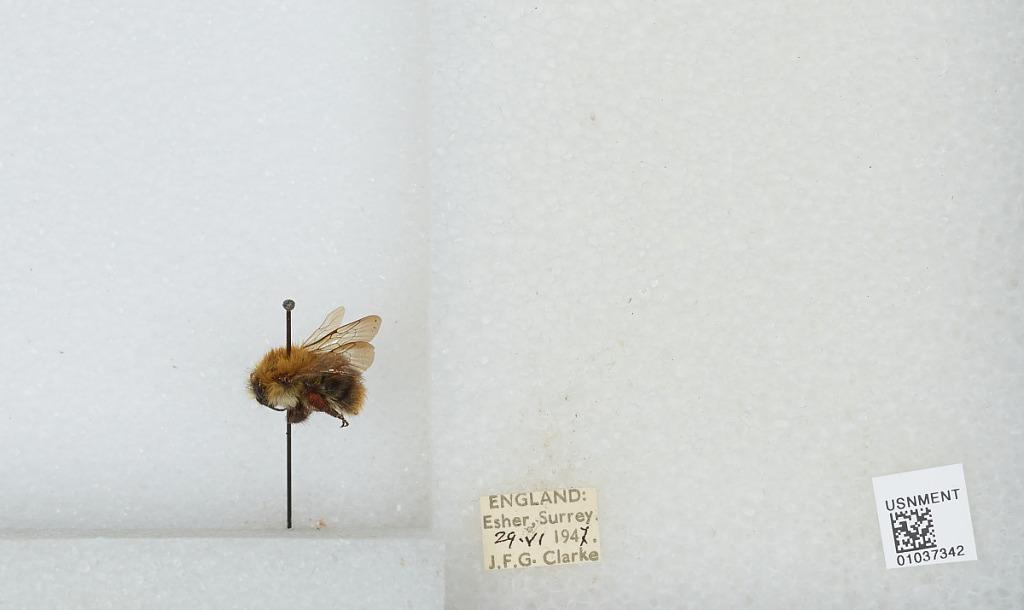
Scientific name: Bombus (Thoracobombus) pascuorum (Scopoli)
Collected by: J. Clarke
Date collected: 1947-6-29
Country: United Kingdom
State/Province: England
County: Surrey
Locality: Esher
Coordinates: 51.3691, -0.365